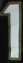
Number: 1